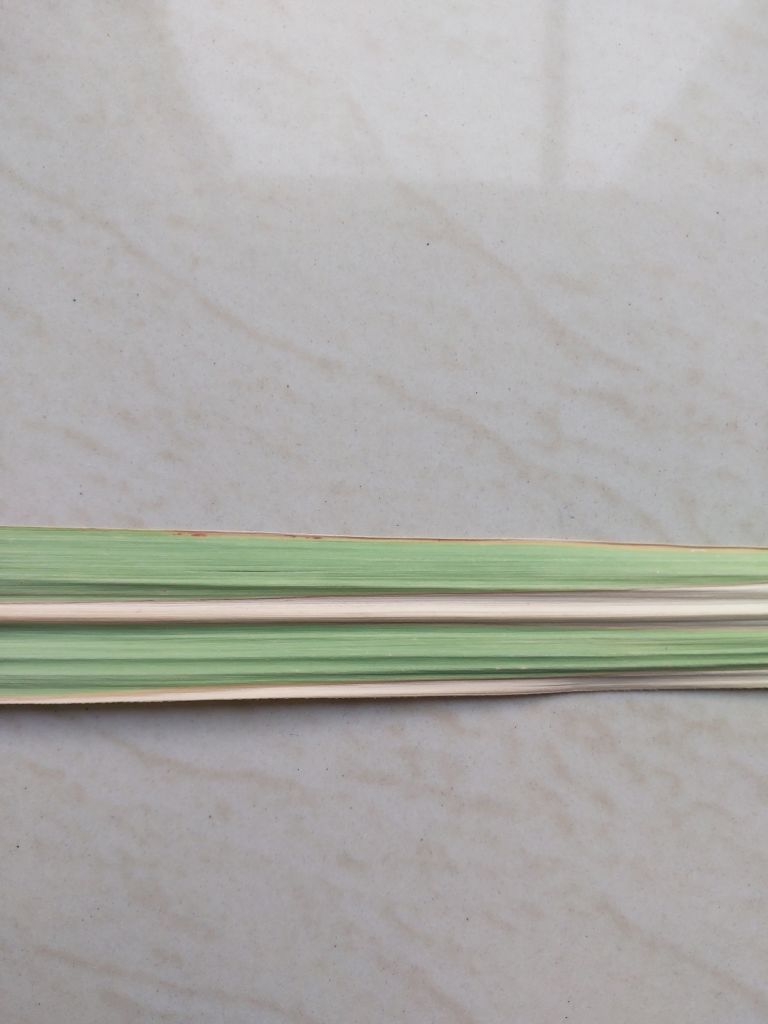
Label: BrownRust